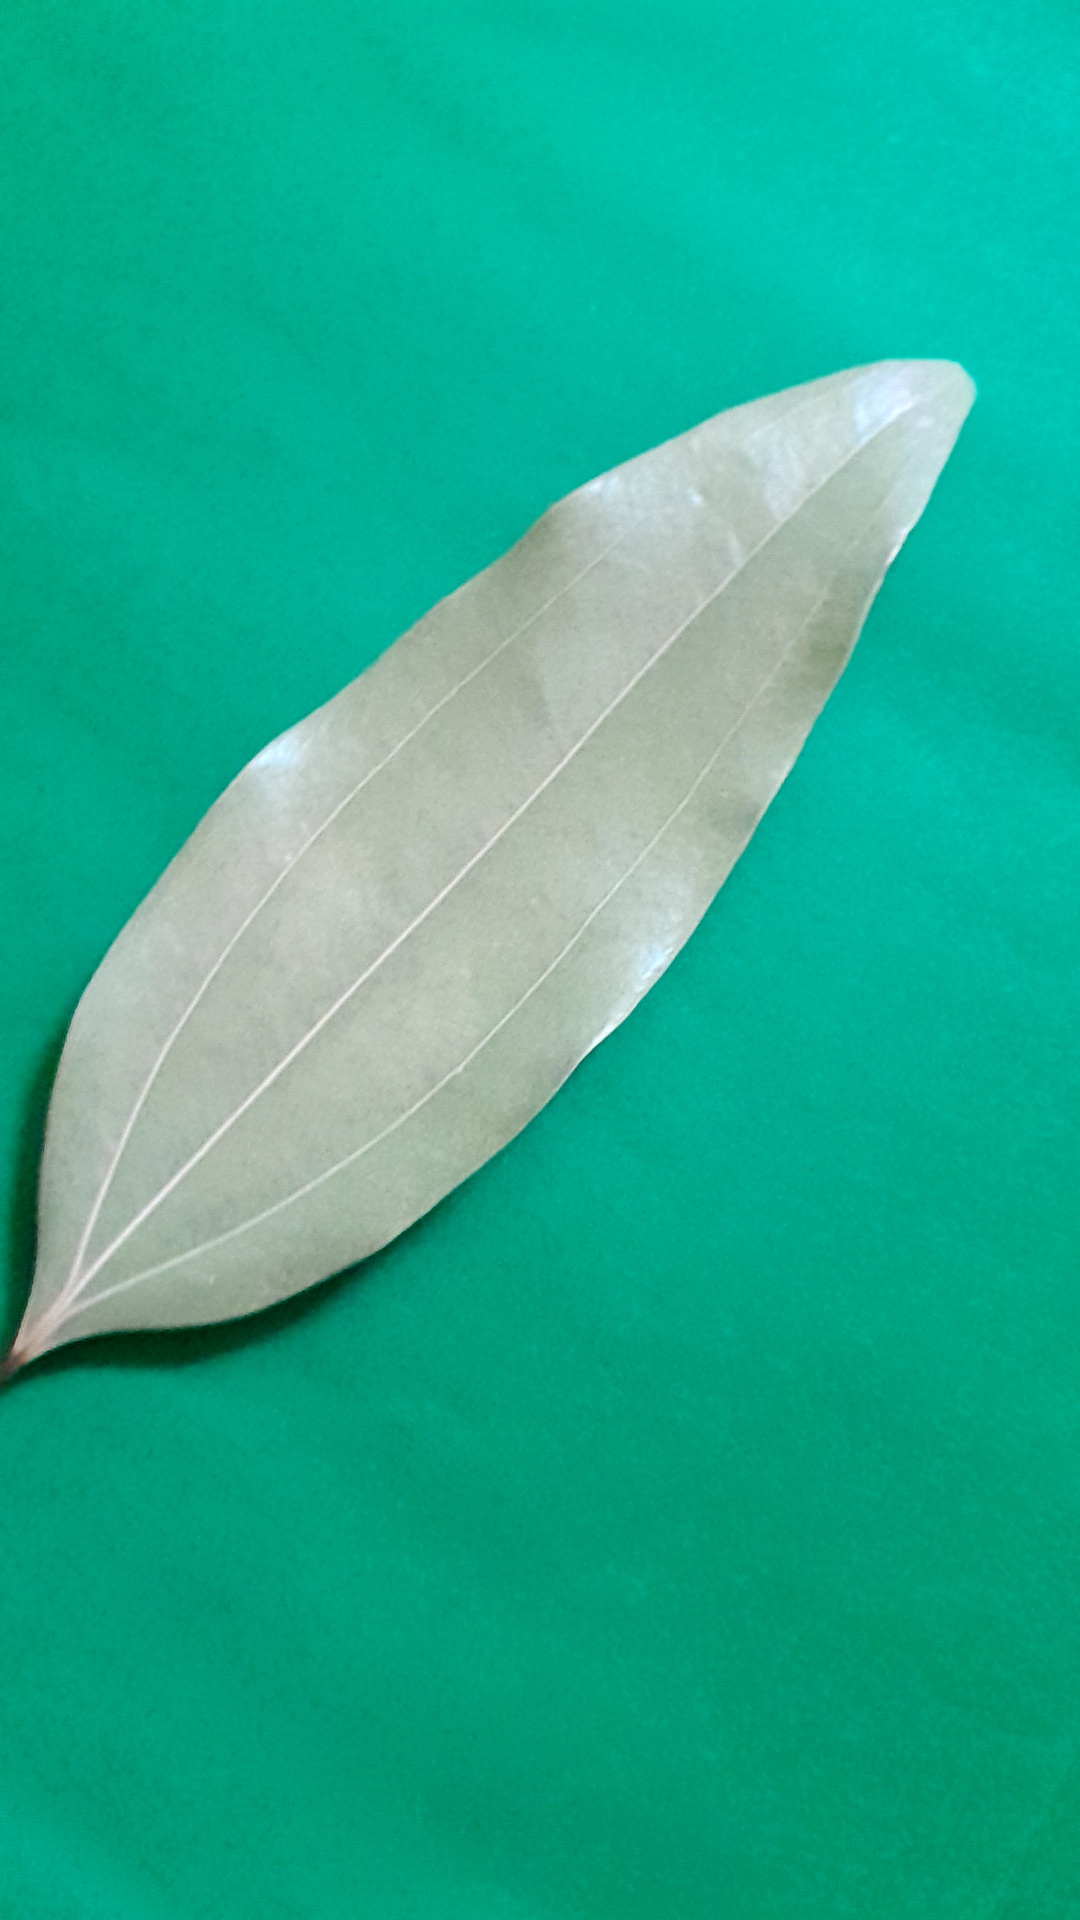
Label: Dry Leaf